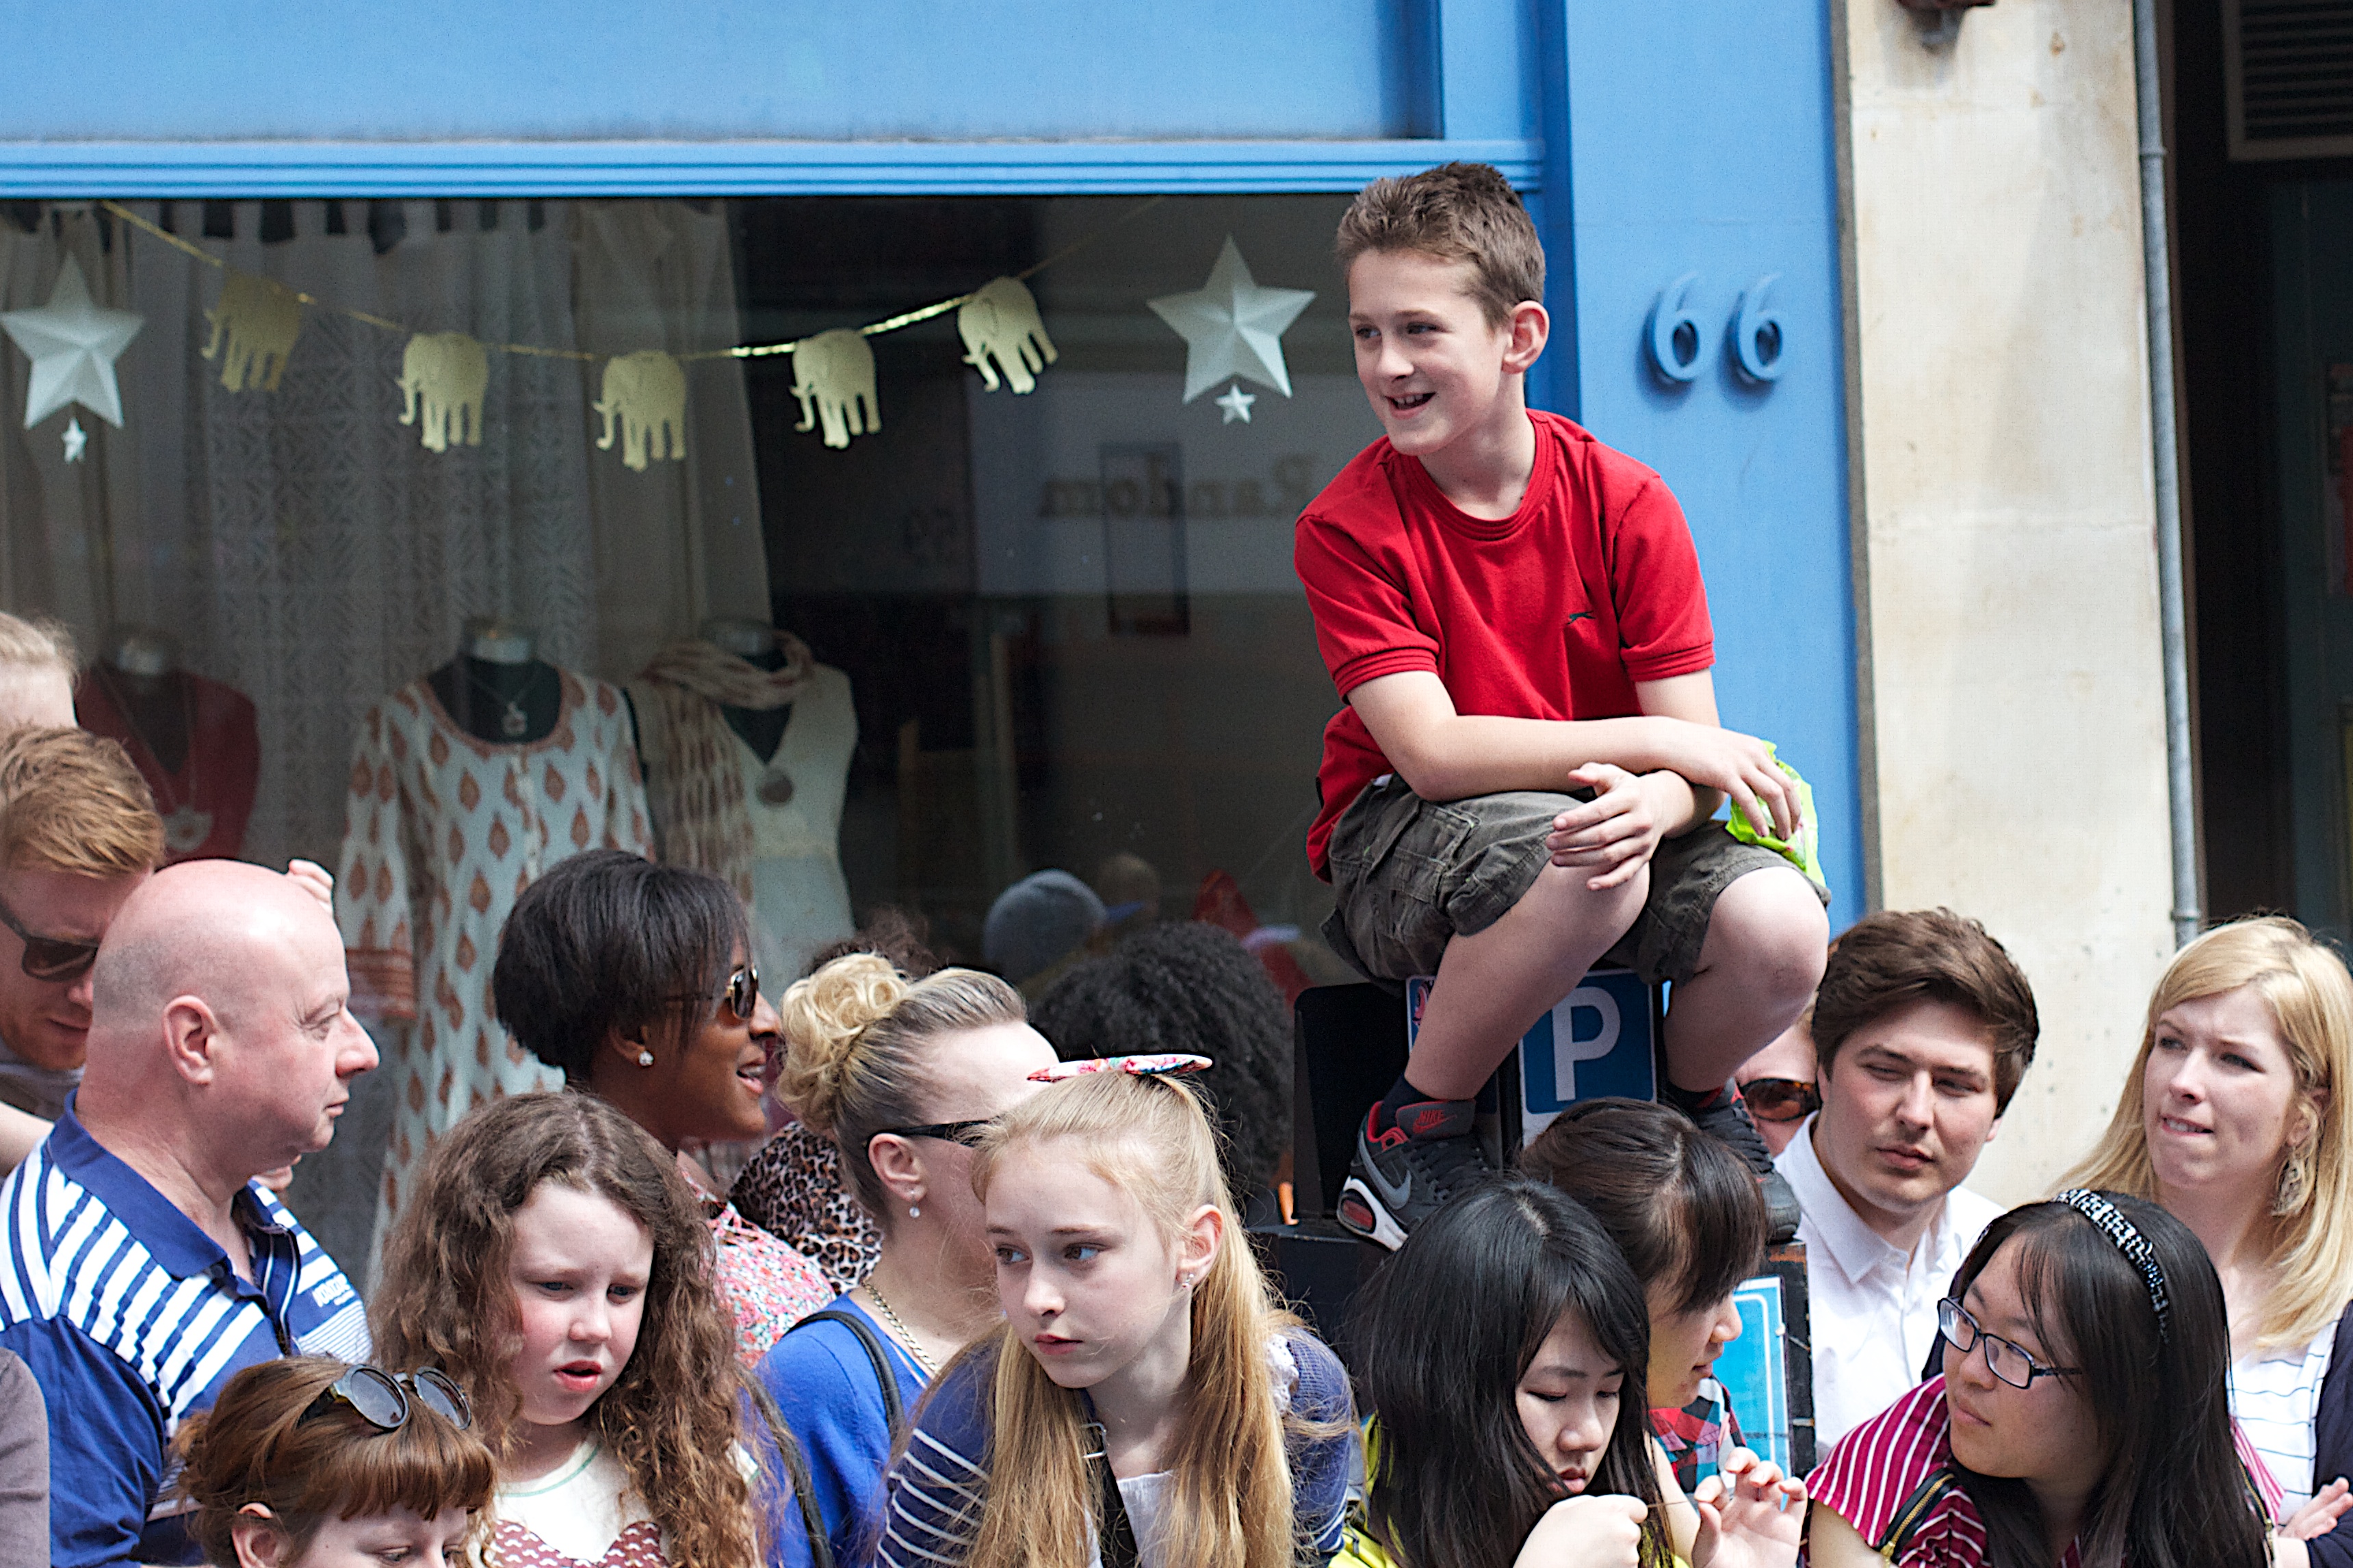
people, crowd, child, social group